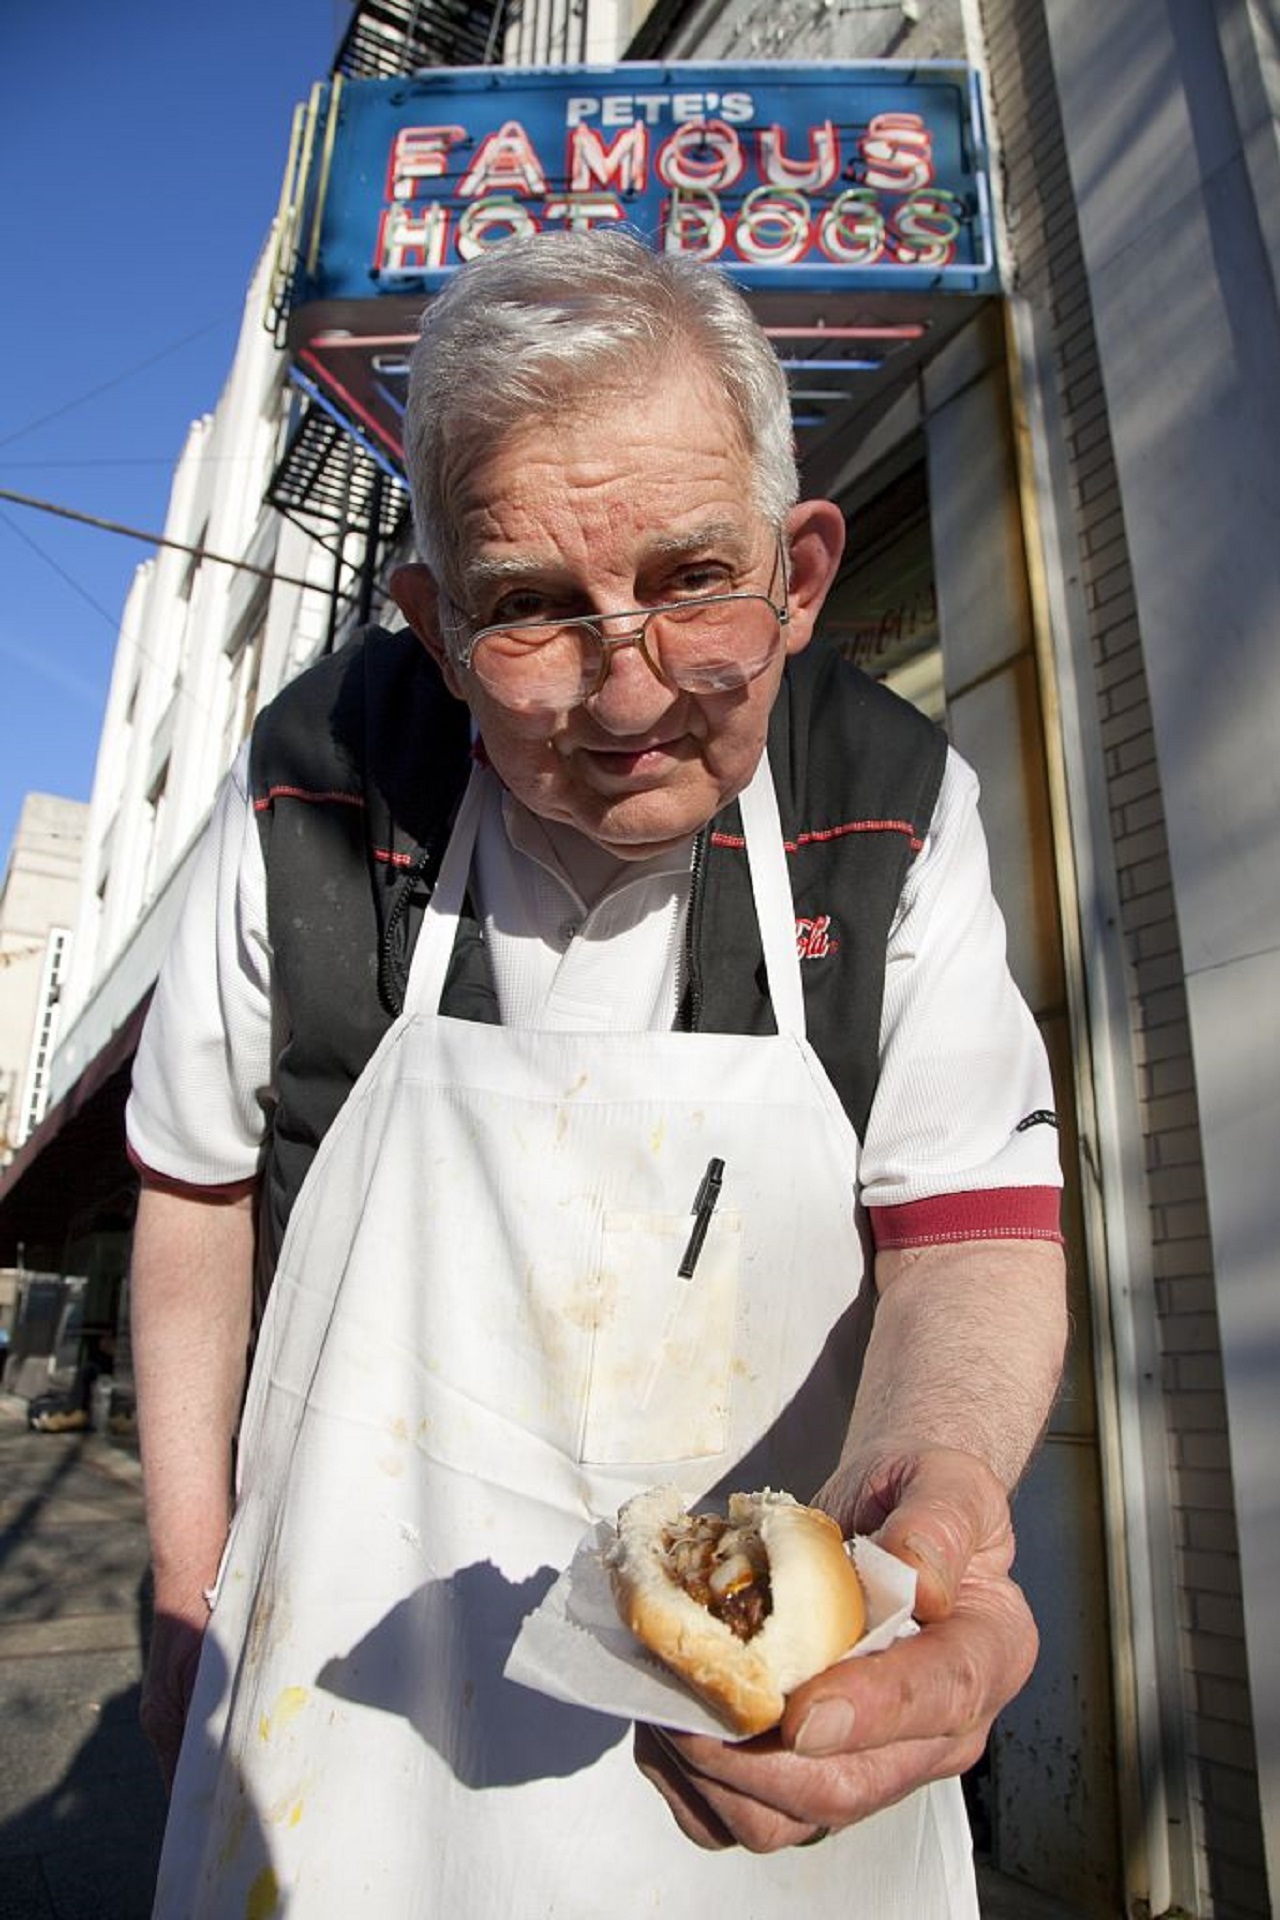
man, person, male, food, usa, professional, profession, snack, cuisine, eating, american, scene, fast, traditional, hot dog vendor